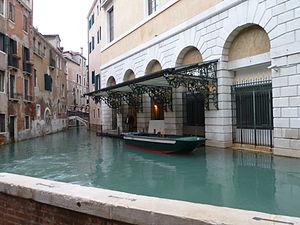
Teatro La Fenice rio de la veste
Le rio de le Veste ou rio de la Fenice est un canal de Venise dans le sestiere de San Marco.